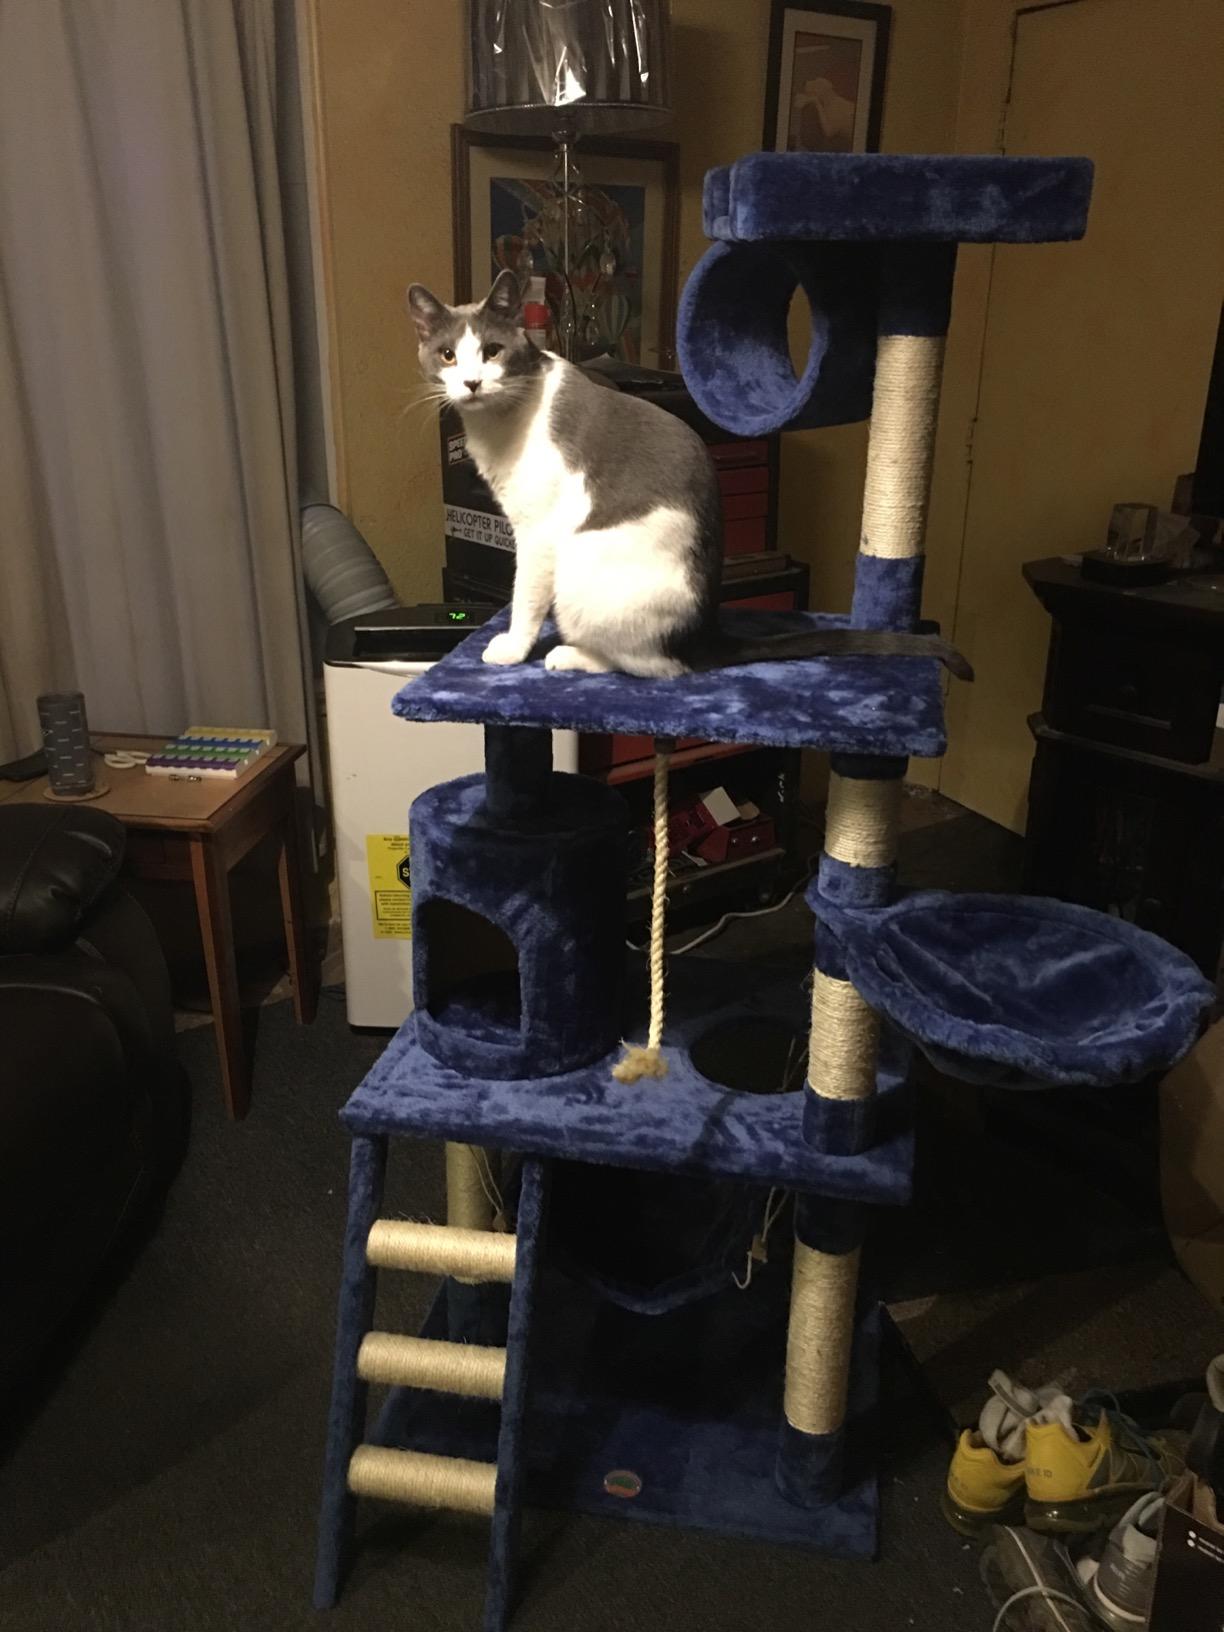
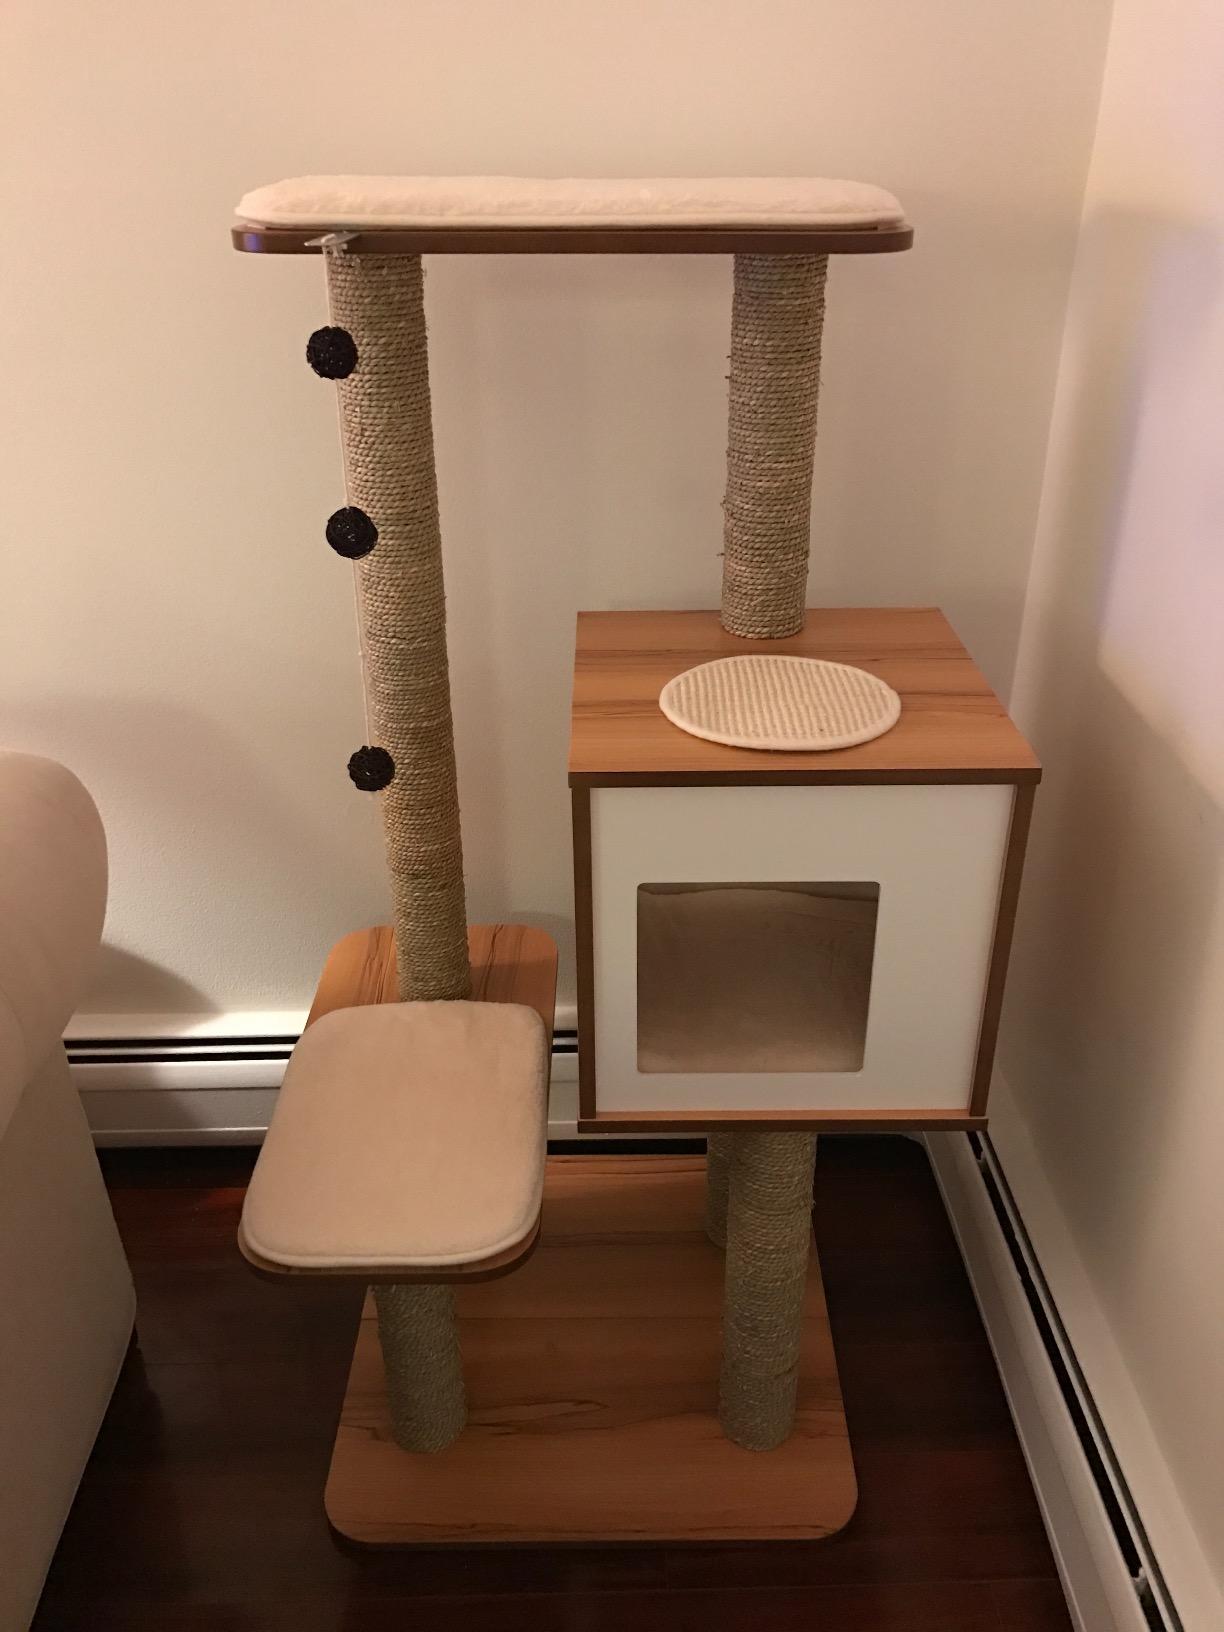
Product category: items_cat tree
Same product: no